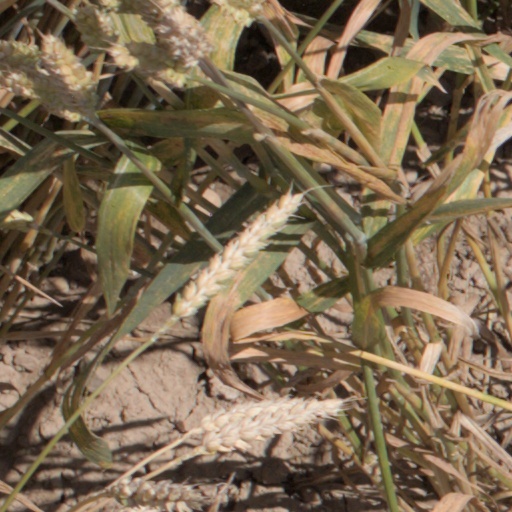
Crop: wheat